Orange Honey

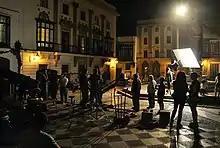
Film set in Plaza de la Asunción, Jerez, in September 2011.

"Orange Honey" is a joint Spanish-Portuguese co-production by Alta Producción and Fado Filmes, with participation of TVE. Shooting locations included Jerez and Madrid.